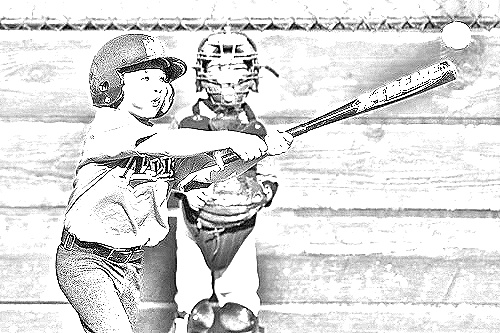
Portrait style: Sketch Portrait